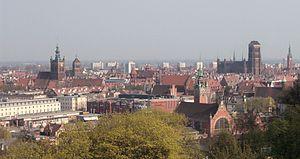
Pour être reconnu monument historique de Pologne, un site doit être déclaré comme tel par le Président de la République de Pologne. Le terme « monument historique » a été introduit dans la législation polonaise en 1990, et les premiers monuments historiques ont été déclarés par le Président Lech Wałęsa en 1994.